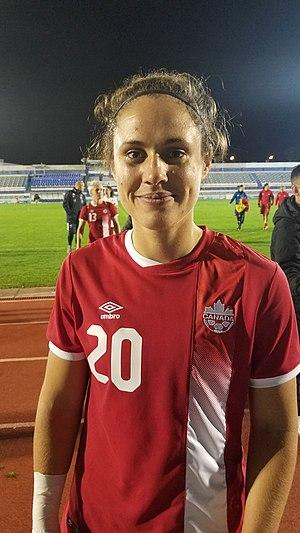
Shannon Elizabeth Woeller, née le 31 janvier 1990, est une footballeuse internationale canadienne qui évolue au poste de défenseur. Elle est membre de l'Équipe du Canada féminine de soccer depuis 2010.